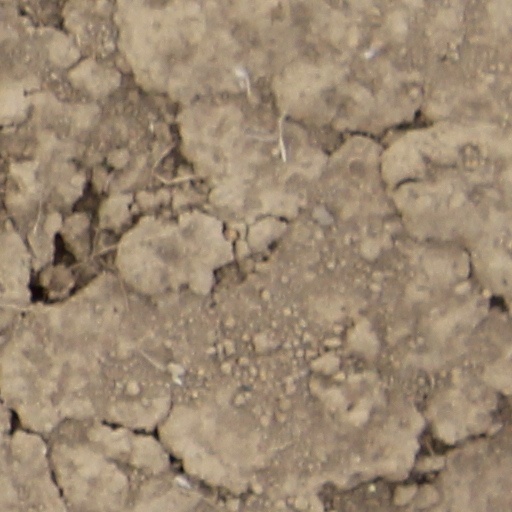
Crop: wheat